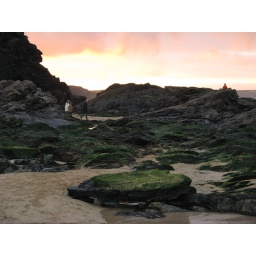
the sky was much pinker, but didnt come out as well in the photo but i liked the colours of the rocks and sky